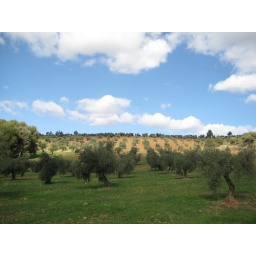
one of the few places in Granada with green grass